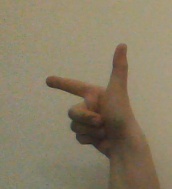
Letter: yaa